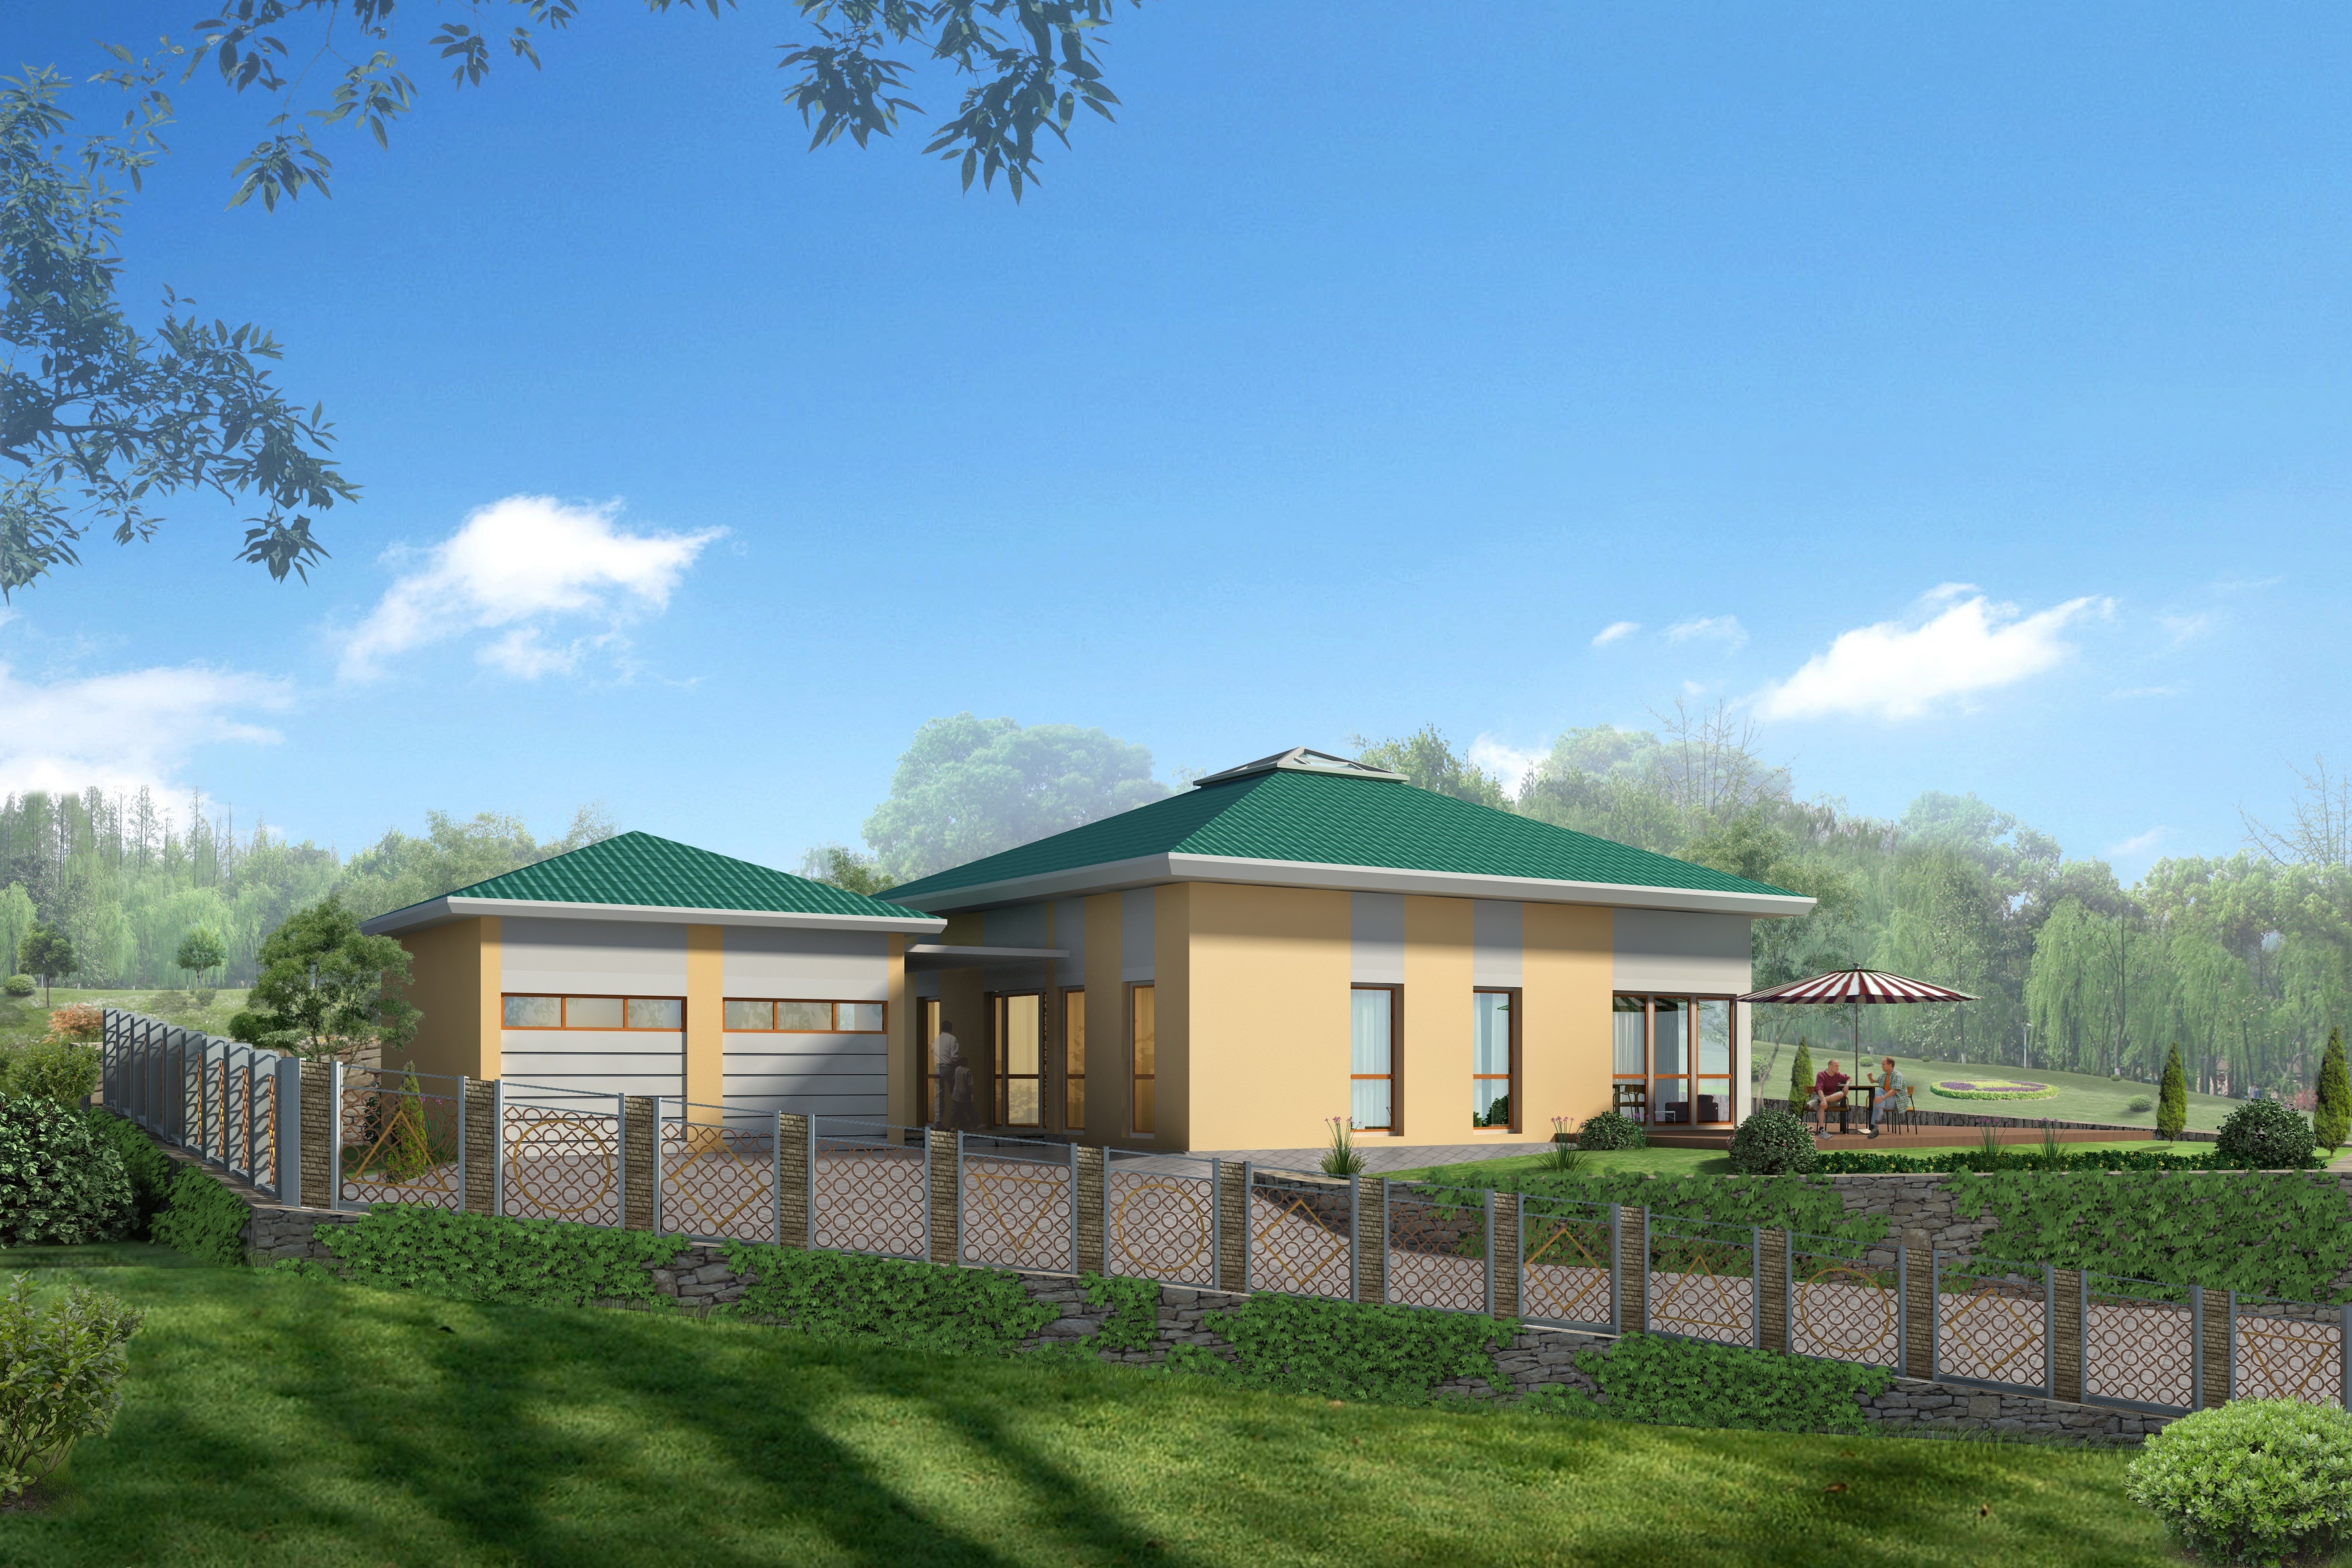
landscape, architecture, lawn, villa, house, building, home, suburb, cottage, facade, property, farmhouse, estate, siding, real estate, visualization, cgi, rendering, single family home, visualization 3d, residential area, architectural visualization